Boustrophedon

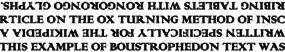
Schematic of reverse boustrophedon text, in the fashion of rongorongo, but using the Latin alphabet

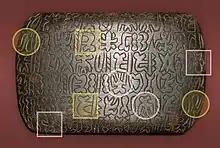
Rongorongo tablet highlighting a few glyphs symmetrical through a 180° rotation ("reverse boustrophedon")

The wooden boards and other incised artefacts of Rapa Nui also bear a boustrophedonic script called Rongorongo, which remains undeciphered. In Rongorongo, the text in alternate lines was rotated 180 degrees rather than mirrored; this is termed "reverse boustrophedon."